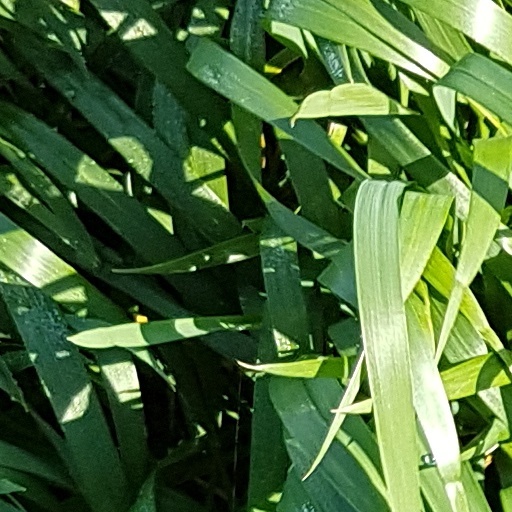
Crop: wheat